2018 Amesbury poisonings

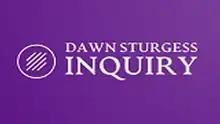
Logo of the inquiry

The inquest for Sturgess was opened and adjourned by HM Coroner for Wiltshire and Swindon in Salisbury on 19 July 2018, with a Pre-Inquest Review listed for 16 January 2019. This was delayed, in part because the Crown Prosecution Service requested a suspension in view of the ongoing criminal investigation. The Senior Coroner, David Ridley, issued a 31-page ruling on the scope of the inquest on 20 December 2019, but no date for the full inquest was given. A preliminary hearing was held in March 2023. The UK government said that the delay in conducting the inquest was due to its desire to redact evidence to protect national security. Sturgess' family expressed disappointment at the delay and requested that the government release some of the material related to Sturgess' death.